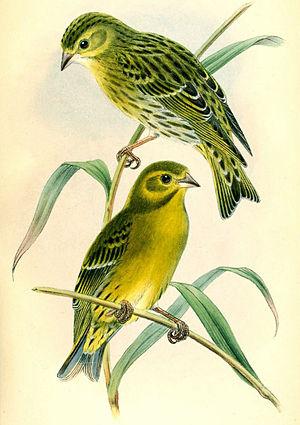
Le Serin du Tibet est une espèce de passereaux de la famille des Fringillidae.